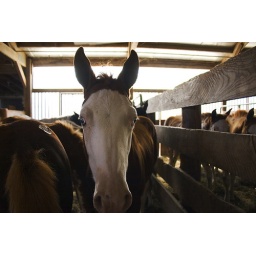
Shot of a blue eyed yearling from the gustavsen horse ranch that was at the horse auction out in story city.